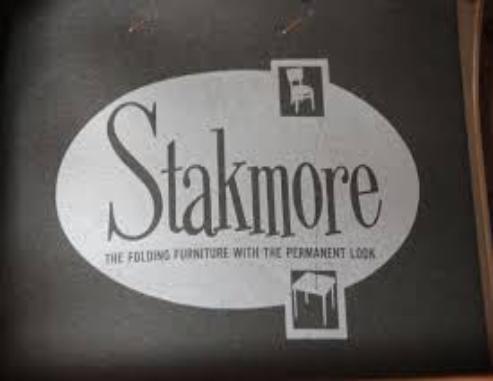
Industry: Necessities